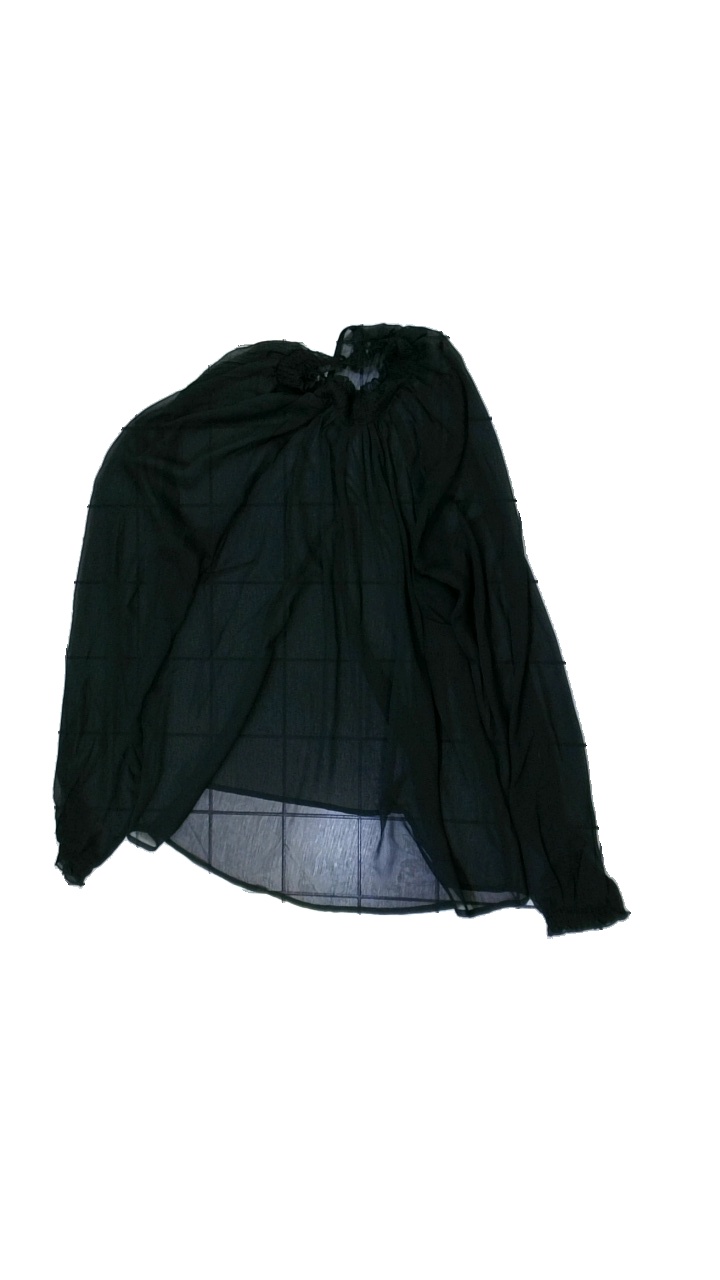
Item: Blouse (Ladies)
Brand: Missing
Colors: Black
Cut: Regular, C-collar
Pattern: Transparent
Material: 100% polyester
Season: All
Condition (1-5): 4
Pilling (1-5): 4
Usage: Reuse
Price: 50-100